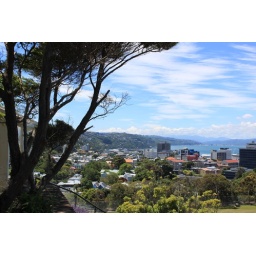
clouds and trees. some ocean in there somewhere